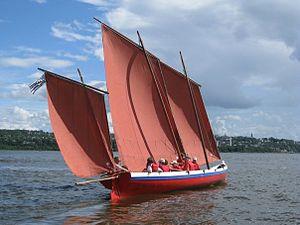
Yole de Bantry Volonté à la voile. Naviguant avec l'équipage de l'association Treizour, en baie de Douarnenez. Ce bateau gréé avec trois voiles au tiers. Le tapecul à l'arrière, le taillevent au centre et la misaine à l'avant du bateau.
Douarnenez [dwaʁnəne] est une commune française, située dans le département du Finistère en région Bretagne.
La yole de Bantry est une embarcation de bois se manœuvrant soit à l'aviron soit à la voile. Une yole du XVIIIᵉ siècle, parfois appelée « canot du commandant » ou « chaloupe amirale », a servi de modèle à la réalisation des yoles de Bantry actuelles. Depuis 1986, près de 80 yoles ont été construites sur le même modèle et la popularité de l’activité est grandissante.
Treizour est une association basée à Douarnenez. Née en 1979, elle exerce ses activités dans le domaine de la conservation du patrimoine maritime. Elle est notamment à l'origine du Port-musée de Douarnenez et du Défi jeunes marins.
Une yole est un type d'embarcation légère propulsé soit à l'aviron soit à la voile. L'étymologie du mot vient du danois jolle ou du néerlandais jol et désigne à l'origine une embarcation légère et allongée, d'un faible tirant d'eau, propulsée généralement à l'aviron. L'origine germanique du terme est évidente, mais il n'implique pas un mode de propulsion particulier, voile ou aviron.